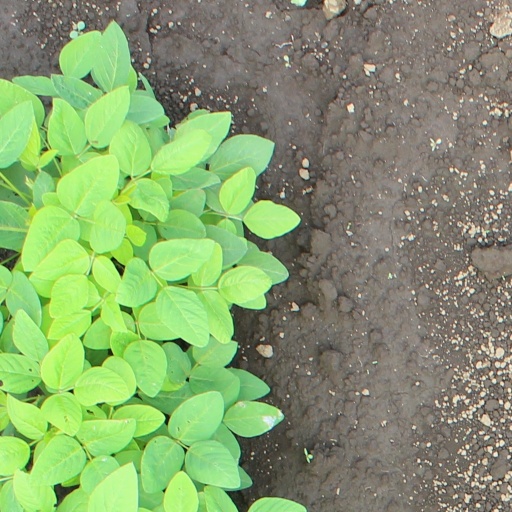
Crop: soybean